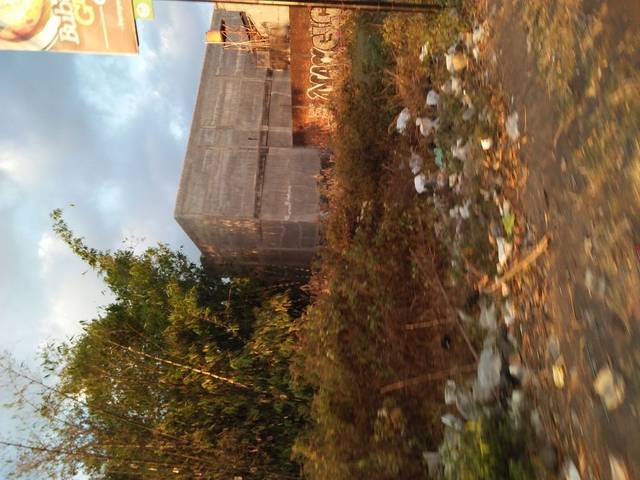
Region: Indonesia
Coordinates: -7.764, 110.423